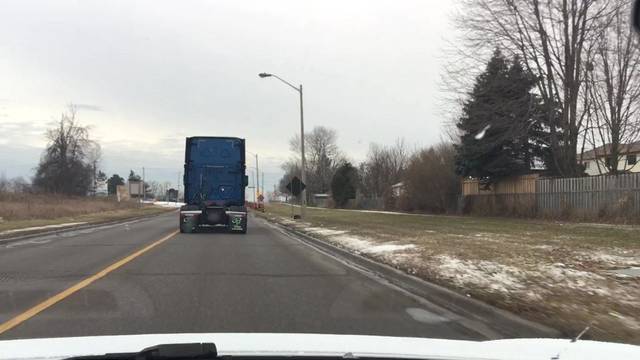
Region: Canada
Coordinates: 43.892, -78.804